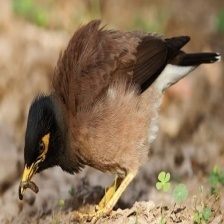
Species: MYNA
Scientific name: ACRIDOTHERES TRISTIS